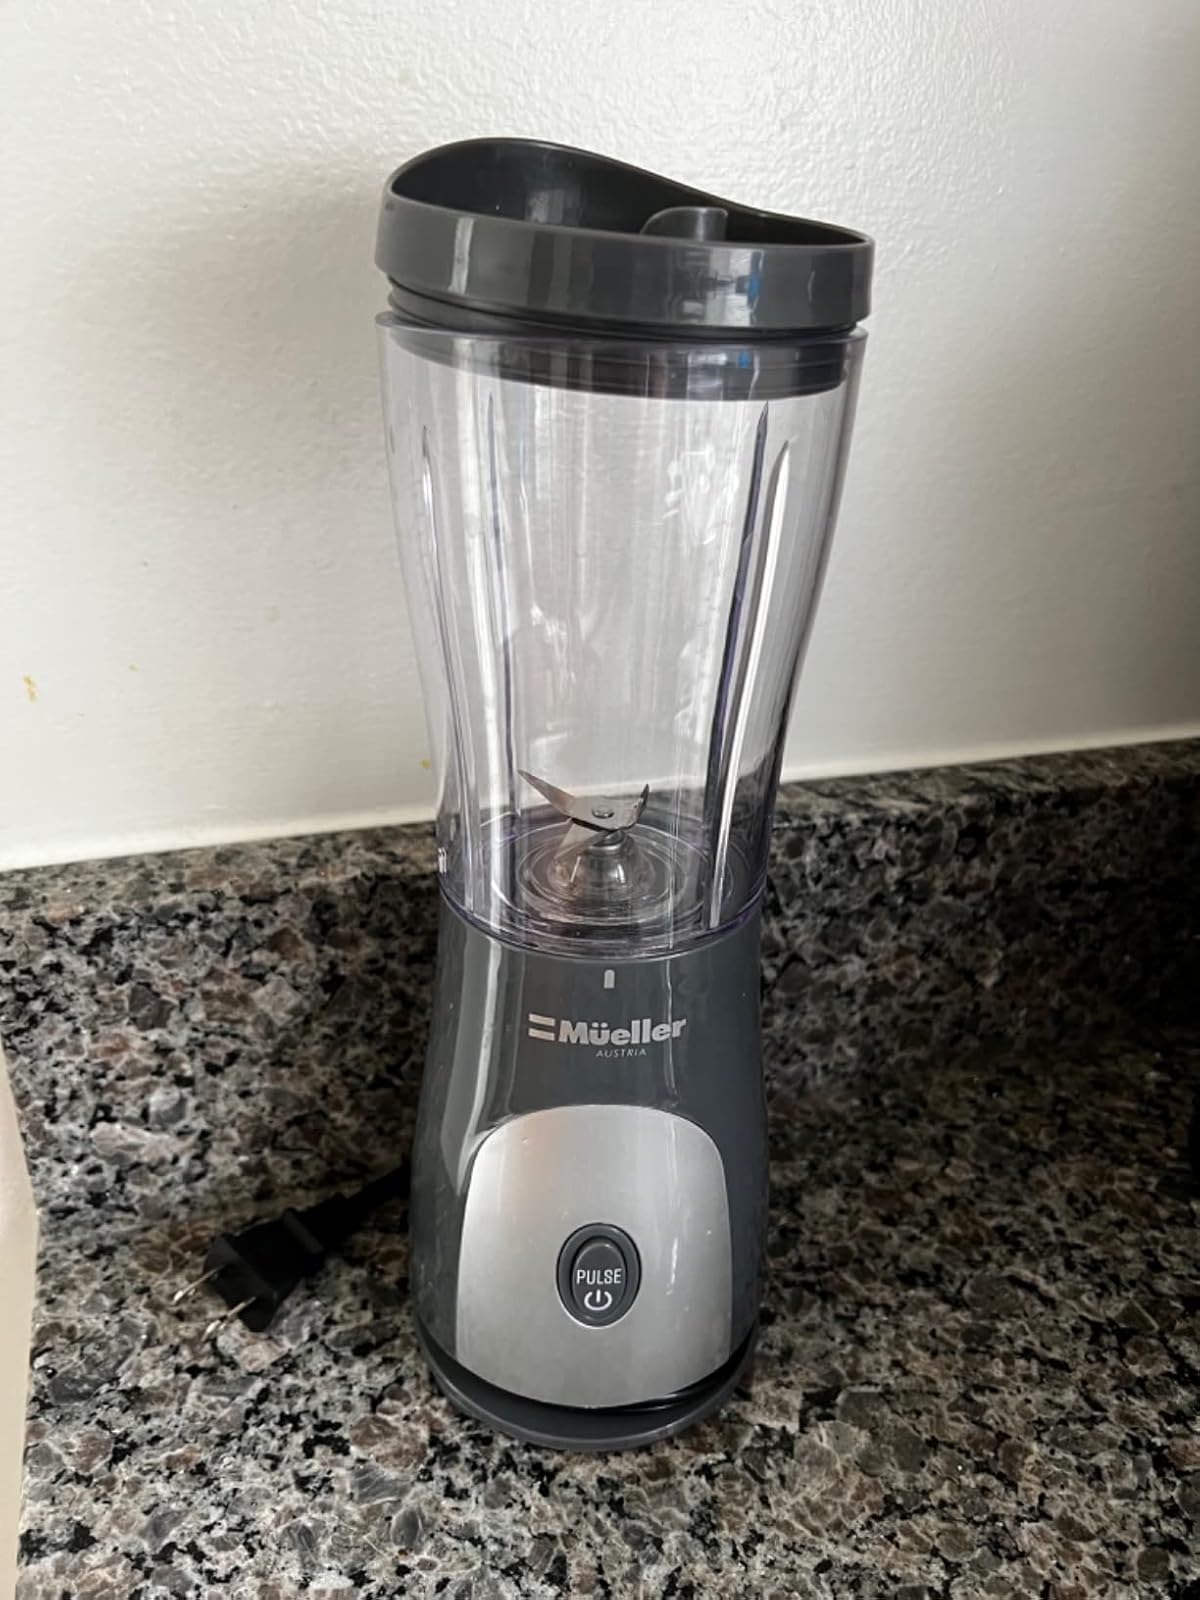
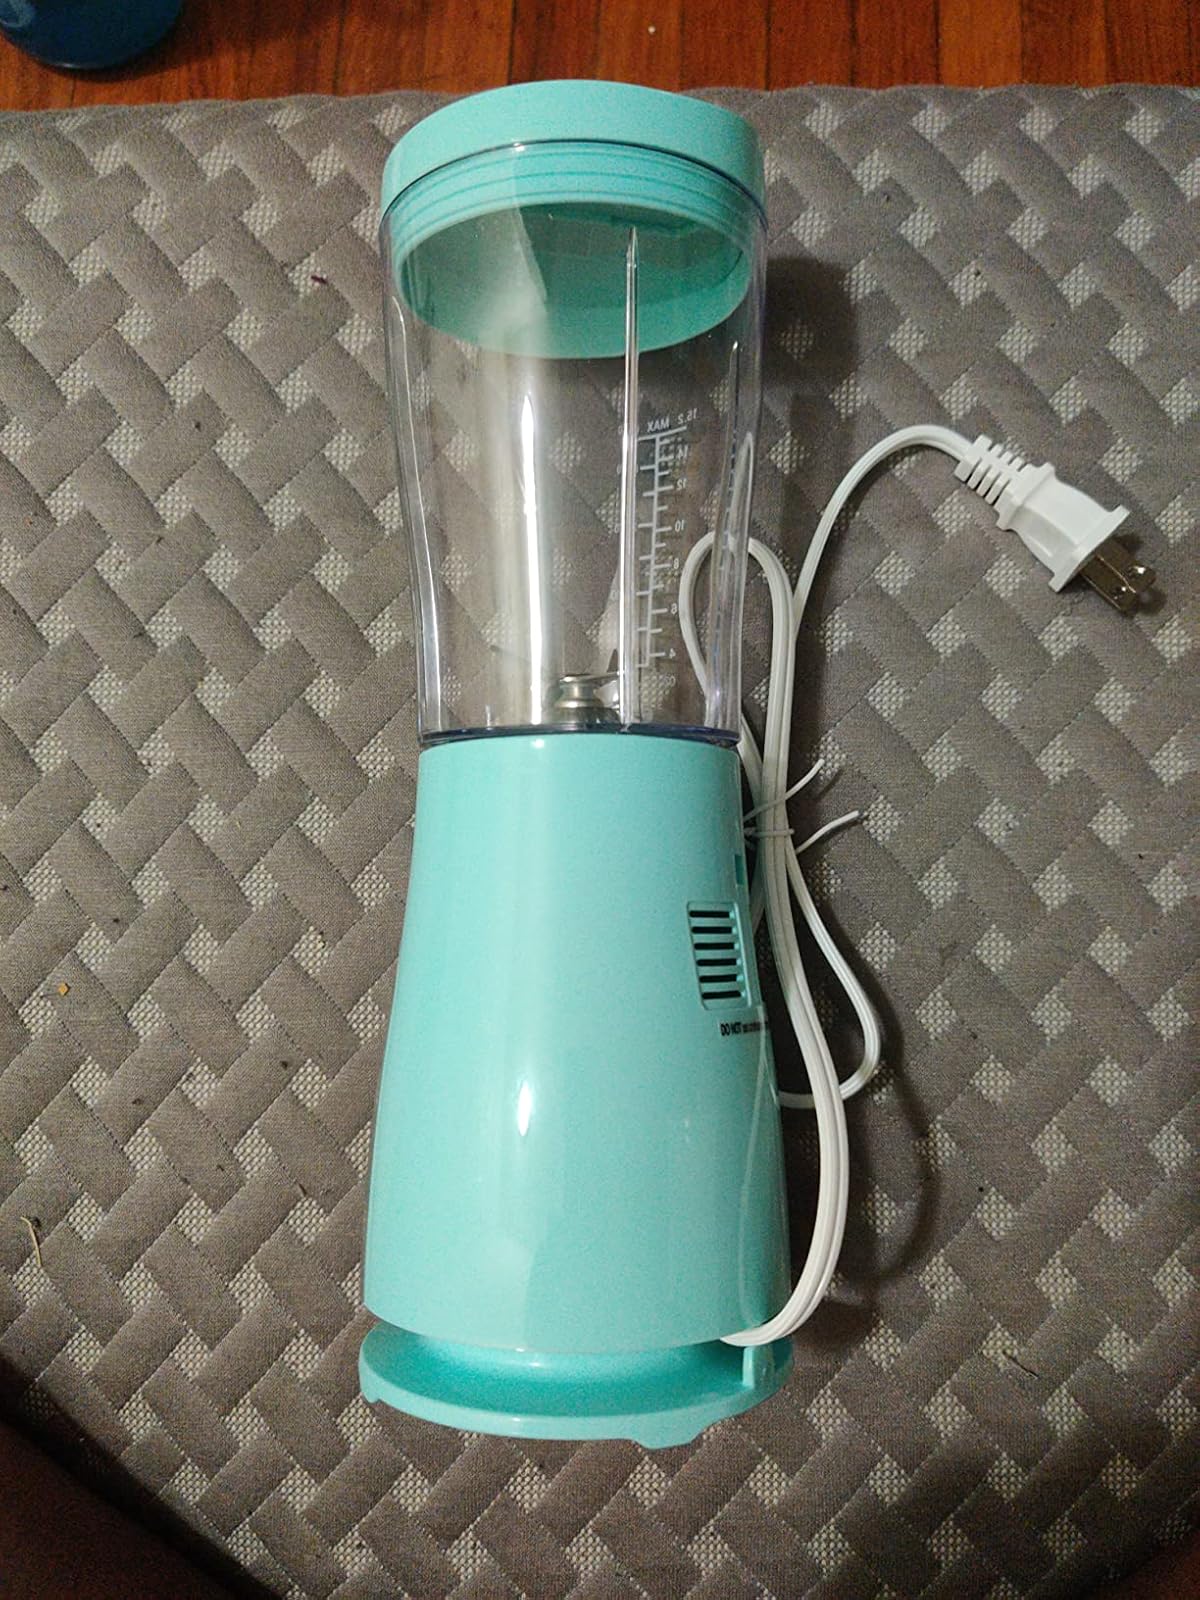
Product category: items_blender
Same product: no